Dora and the Fantastical Creatures

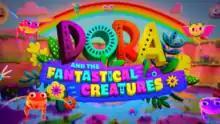
Title card

Dora and the Fantastical Creatures is a 2023 American animated short film based on the animated television series "Dora the Explorer" created by Chris Gifford, Valerie Walsh Valdes, and Eric Weiner. Produced by Nickelodeon Animation Studio, the film was directed by William Mata from a screenplay by Alejandro Bien-Willner and a story by Bien-Willner and Sean Gill. It stars the voices of Diana Zermeño, Asher Spence, Marc Weiner, Kate del Castillo, Anairis Quiñones, and Danny Burstein. The film sees Dora and Boots embark on an adventure to the land of the alebrijes and save their Copal Tree Celebration.